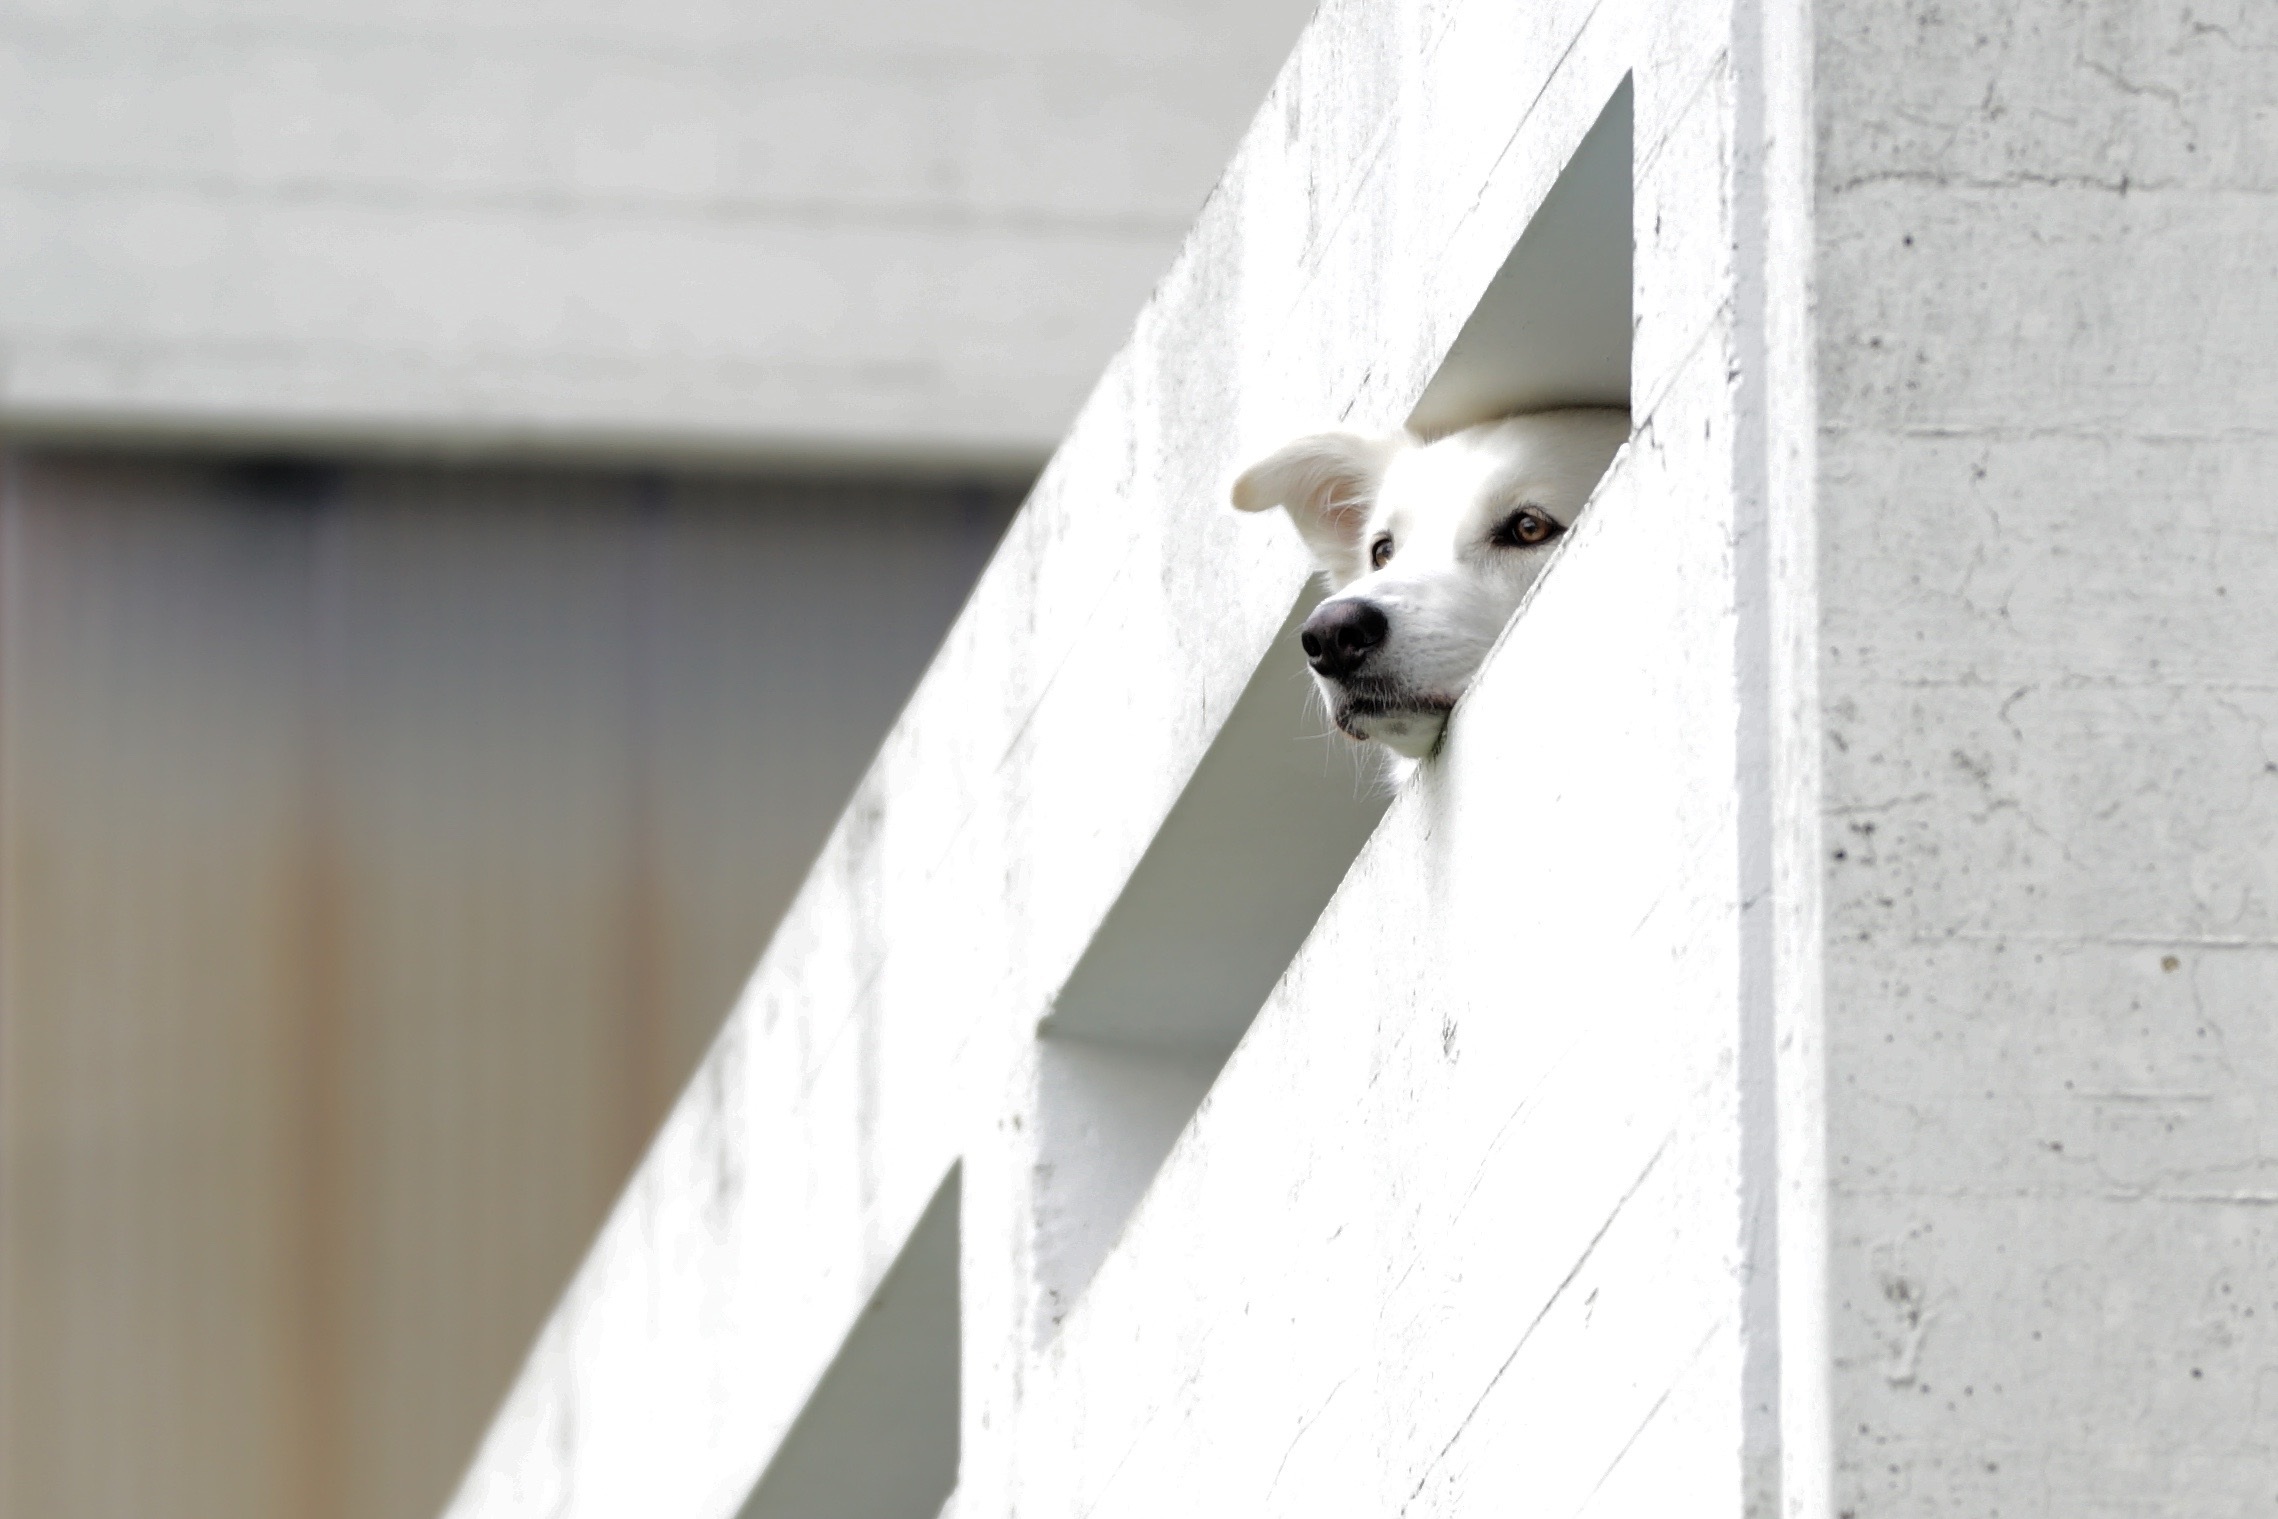
wing, white, dog, animal, balcony, mammal, concrete, outlook, slot, residential development, dog like mammal